STANAG 4119

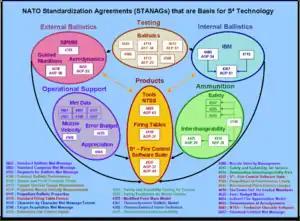
NATO Standardization Agreements (STANAGs) that are a basis for S4 Technology.

STANAG 4119 - Adoption of a Standard Cannon Artillery Firing Table Format is a NATO Standardization Agreement to describe standardized requirements for the development and publication of tabular firing tables for artillery and appropriate mortar cartridges in both complete and abridged formats.